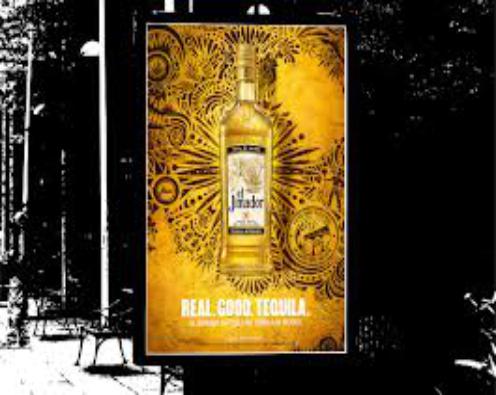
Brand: El Jimador
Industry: Food